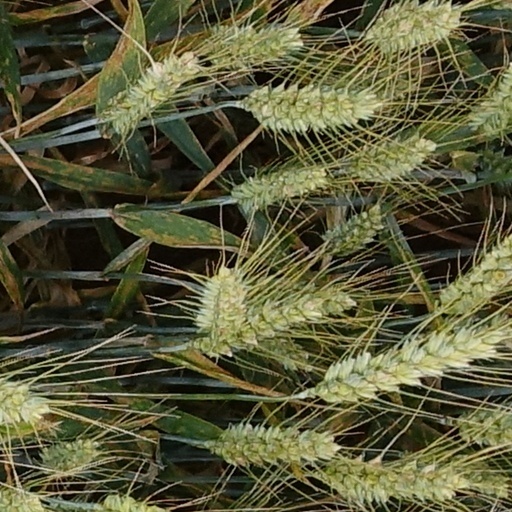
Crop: wheat